Eleanor de Guzmán

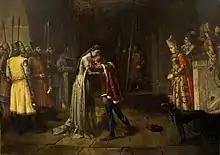
Guzmán bidding farewell to her son Fadrique Alfonso before her execution

Leonor (Eleanor) de Guzmán y Ponce de León (1310–1351) was a Castilian noblewoman. After about 1330, she became the long-term mistress and favourite of Alfonso XI, with whom she had the illegitimate son Henry "the Fratricidal", future first monarch of the House of Trastámara. She held the lordship of Medina-Sidonia until she fell from grace in the wake of Alfonso's death in 1350. She was then executed by her enemies.